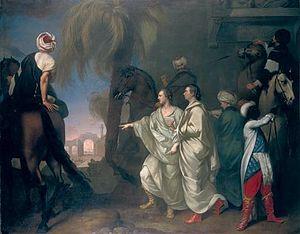
James Dawkins est un antiquaire et explorateur de nationalité anglaise. Il est né en 1722 et mort en 1757 en Jamaïque. L'archéologue britannique a notamment contribué à la découverte et à l'exhumation des vestiges de la cité antique de syrio-romaine Palmyre, aux côtés de l'archéologue irlandais Robert Wood, en 1751. James Wood a également effectué des expéditions archéologiques en Asie Mineure, en Égypte, en Mer Égée et dans la ville de Nazareth en Israël. L'antiquaire anglais est membre d'une riche famille de producteur et propriétaires de plantations de canne à sucre en Jamaïque et appartenant à l'Empire colonial britannique.
Le temple de Baalshamin est un sanctuaire édifié à Palmyre et dédié à l'origine au culte du dieu Baalshamin. Les premières phases de sa construction remontent au IIIᵉ siècle av. J.-C. Agrandi sous l'empereur romain Hadrien vers 130, reconverti en église au Vᵉ siècle, ce sanctuaire a été, entre 1954 à 1966, fouillé puis restauré par une équipe de l'Institut suisse de Rome. Le monument est détruit par l'État islamique en 2015.
Robert Wood est un archéologue et homme politique irlandais.
Le temple de Bêl est un monument hellénistique de la cité de Palmyre en Syrie consacré au dieu Bêl. Construit en 32, il montrait un plan typique des temples du Moyen-Orient, tandis que les façades étaient purement de style grec ou romain. Le 30 août 2015, le site a été détruit à l'explosif par l'État islamique' alors qu'il s'agissait de l'un des temples les mieux conservés de Syrie.
Le temple de Nabû, à Palmyre en Syrie, est un édifice religieux dédié Nabû — ou Nebo —, dieu babylonien du savoir, des arts et de l'écriture. La fondation de l'œuvre architecturale à destination votive est attribué pour la période qui couvre le IIᵉ siècle. À cette époque, au cours du règne de l'empereur Hadrien, Tadmor, et la partie occidentale de la syrie antique, sont alors sous statut provincial romain.